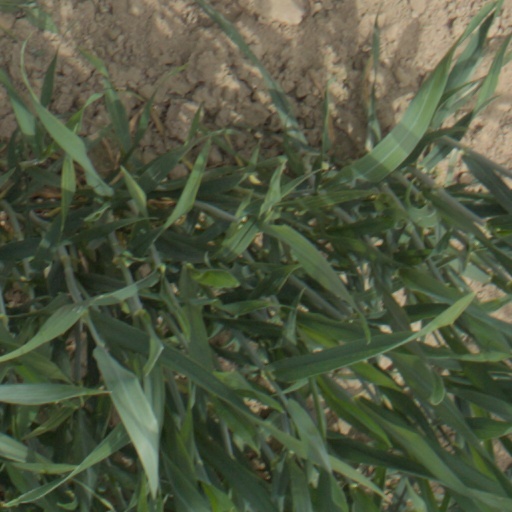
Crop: wheat